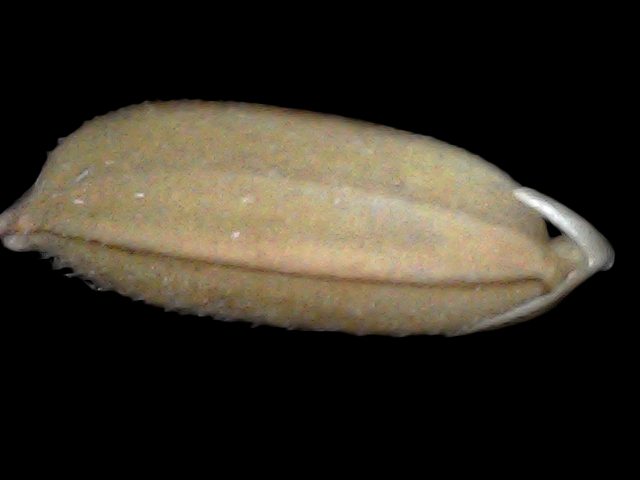
Rice variety: Br22